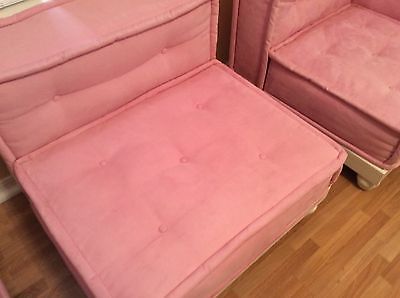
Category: sofa